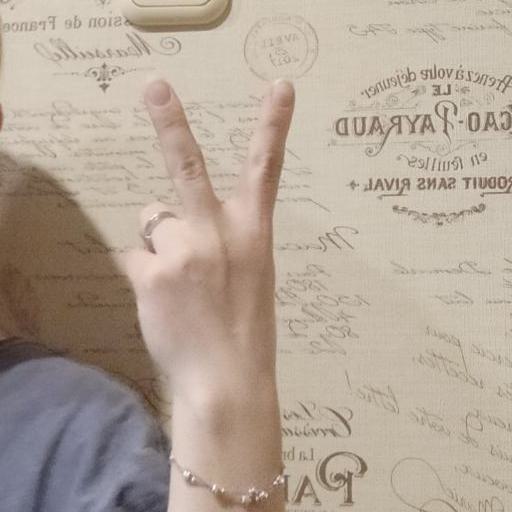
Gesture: peace_inverted